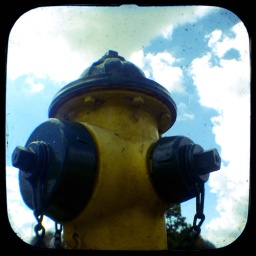
I believe that all of the fire hydrants in Hernando County sport the same yellow and green paint job.